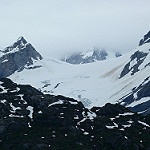
Scene: Outdoor